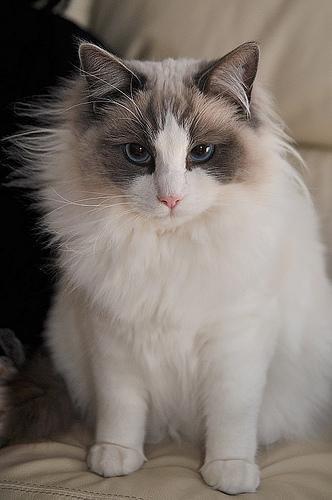
Ragdoll